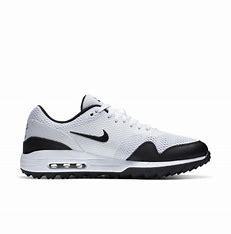
Brand: Nike
Model: Air Max 1 G